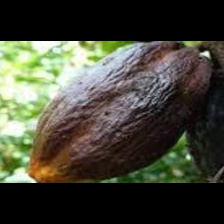
Label: phytophthora